Tamsui–Xinyi line

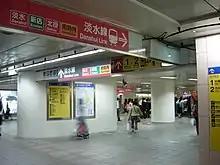
A sign at Taipei Main Station in 2007. The line, then known as Tamsui and romanised as Danshui line, operated to and .

For 15 years, trains operated between and via the southern part of the current , making it the longest-serving former service of the system, followed closely by a 13 year service from to via the southern part of the current . With the completion of station, Xinyi Line, and Songshan Line, both services ended, placing the current form of the Tamsui–Xinyi line into effect.